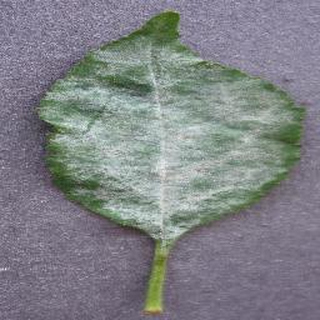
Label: cherry_powdery_mildew